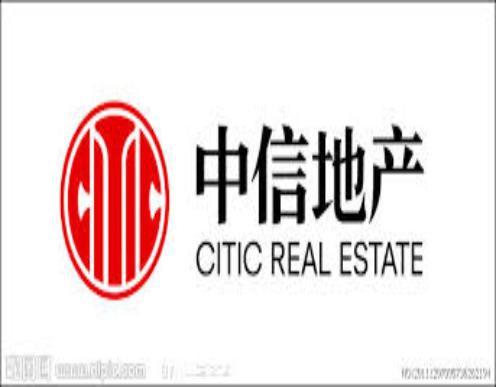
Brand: citic
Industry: Others